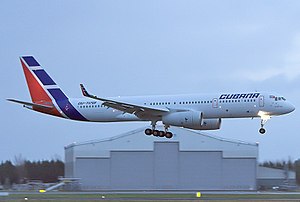
Cubana de Aviación
Tupolev Tu-204 fly fra Cubana.
Cubana de Aviación er det nationale flyselskab i Cuba. Selskabet er ejet af staten, og har hovedkontor og hub på José Martí Internationale Lufthavn i landets hovedstad Havana. Selskabet blev etableret i 1929 under navnet Compañía Nacional Cubana de Aviación Curtiss.